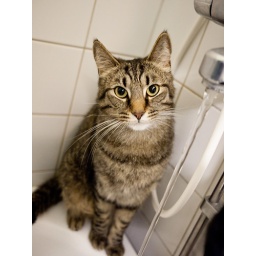
The black furry blob in the bottom right corner is Caesar, or at least a part of him.